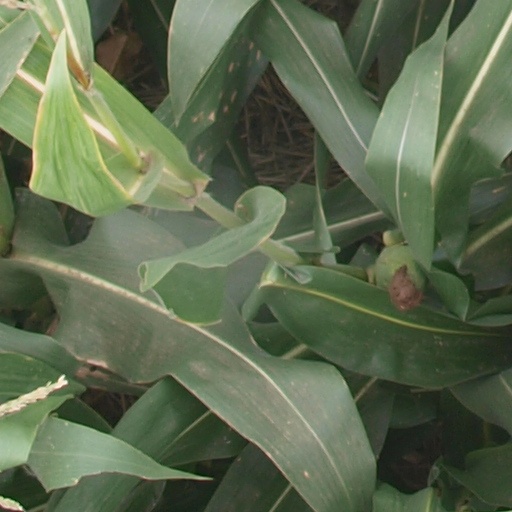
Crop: maize; corn